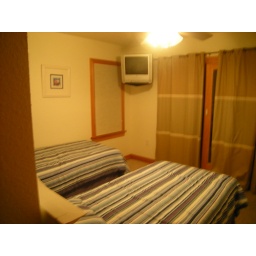
Another bedroom in the rental house 10-10-09